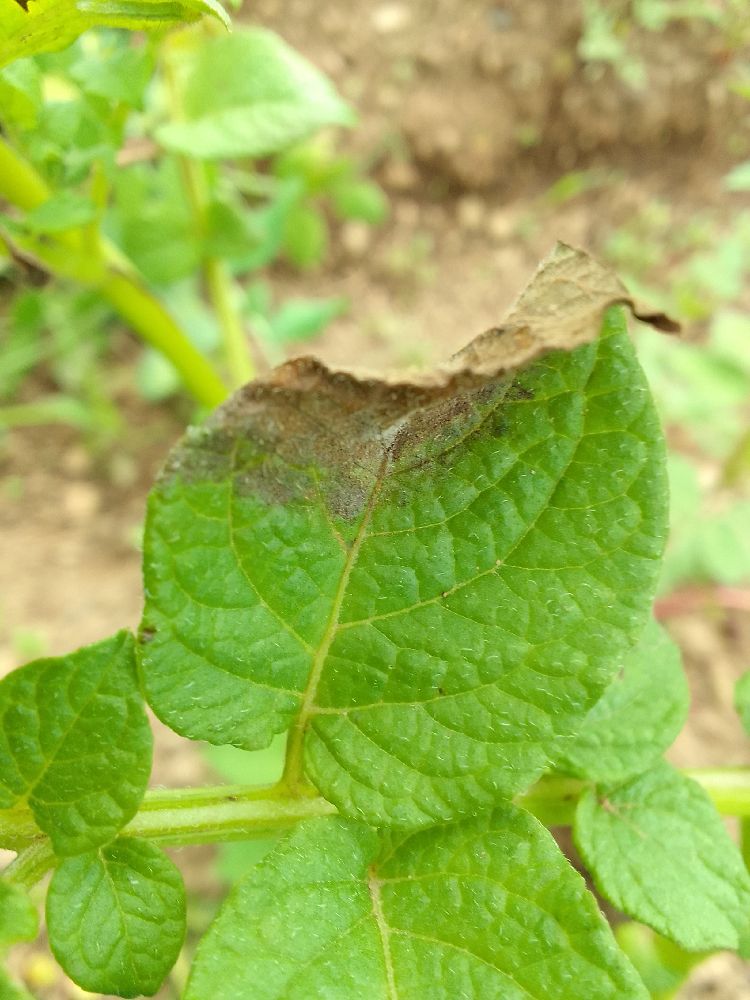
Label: Late blight